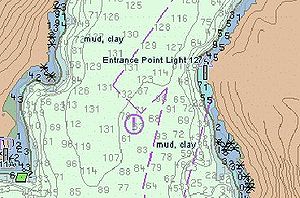
ECDIS
Et elektronisk søkort
ECDIS er en forkortelse for Electronic Chart Display and Information System, og er en navnet på en vedtaget standard, der stiller krav til de elektroniske systemer, der afløser de traditionelle trykte søkort i forbindelse med navigation om bord på skibe. Standarderne er udarbejdet af IHO som en del af S-52 og S-57 standarderne.